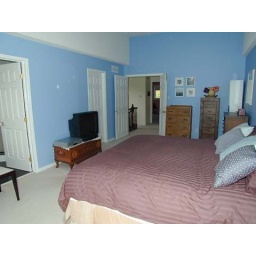
Master bedroom with higher roof. Middle door is to wak in closet